Acequia

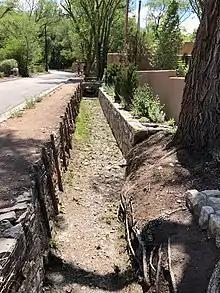
The Acequia Madre (Mother Ditch), Santa Fe, New Mexico, June 2022

The Spanish word (and the Catalan word ) originate from Arabic word al-sāqiyah which has more than one meaning: "the water conduit" or "one that bears water" as well as 'bartender' (from , "to give water, drink"), and also refers to a type of water wheel.